The Climax (illustration)

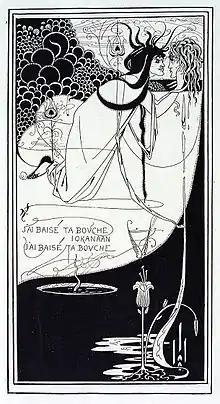
Aubrey Beardsley, "J'ai baisé ta bouche Iokanaan", illustration, "The Studio", April 1893.

Beardsley created his first version of The Climax, "J'ai baisé ta bouche Iokanaan", as an illustration for the French version of Oscar Wilde's play, "Salome". This illustration and eight others were printed in an article, "A New Illustrator: Aubrey Beardsley", by Joseph Pennell in the first issue of the artistic journal, "The Studio" in April 1893.